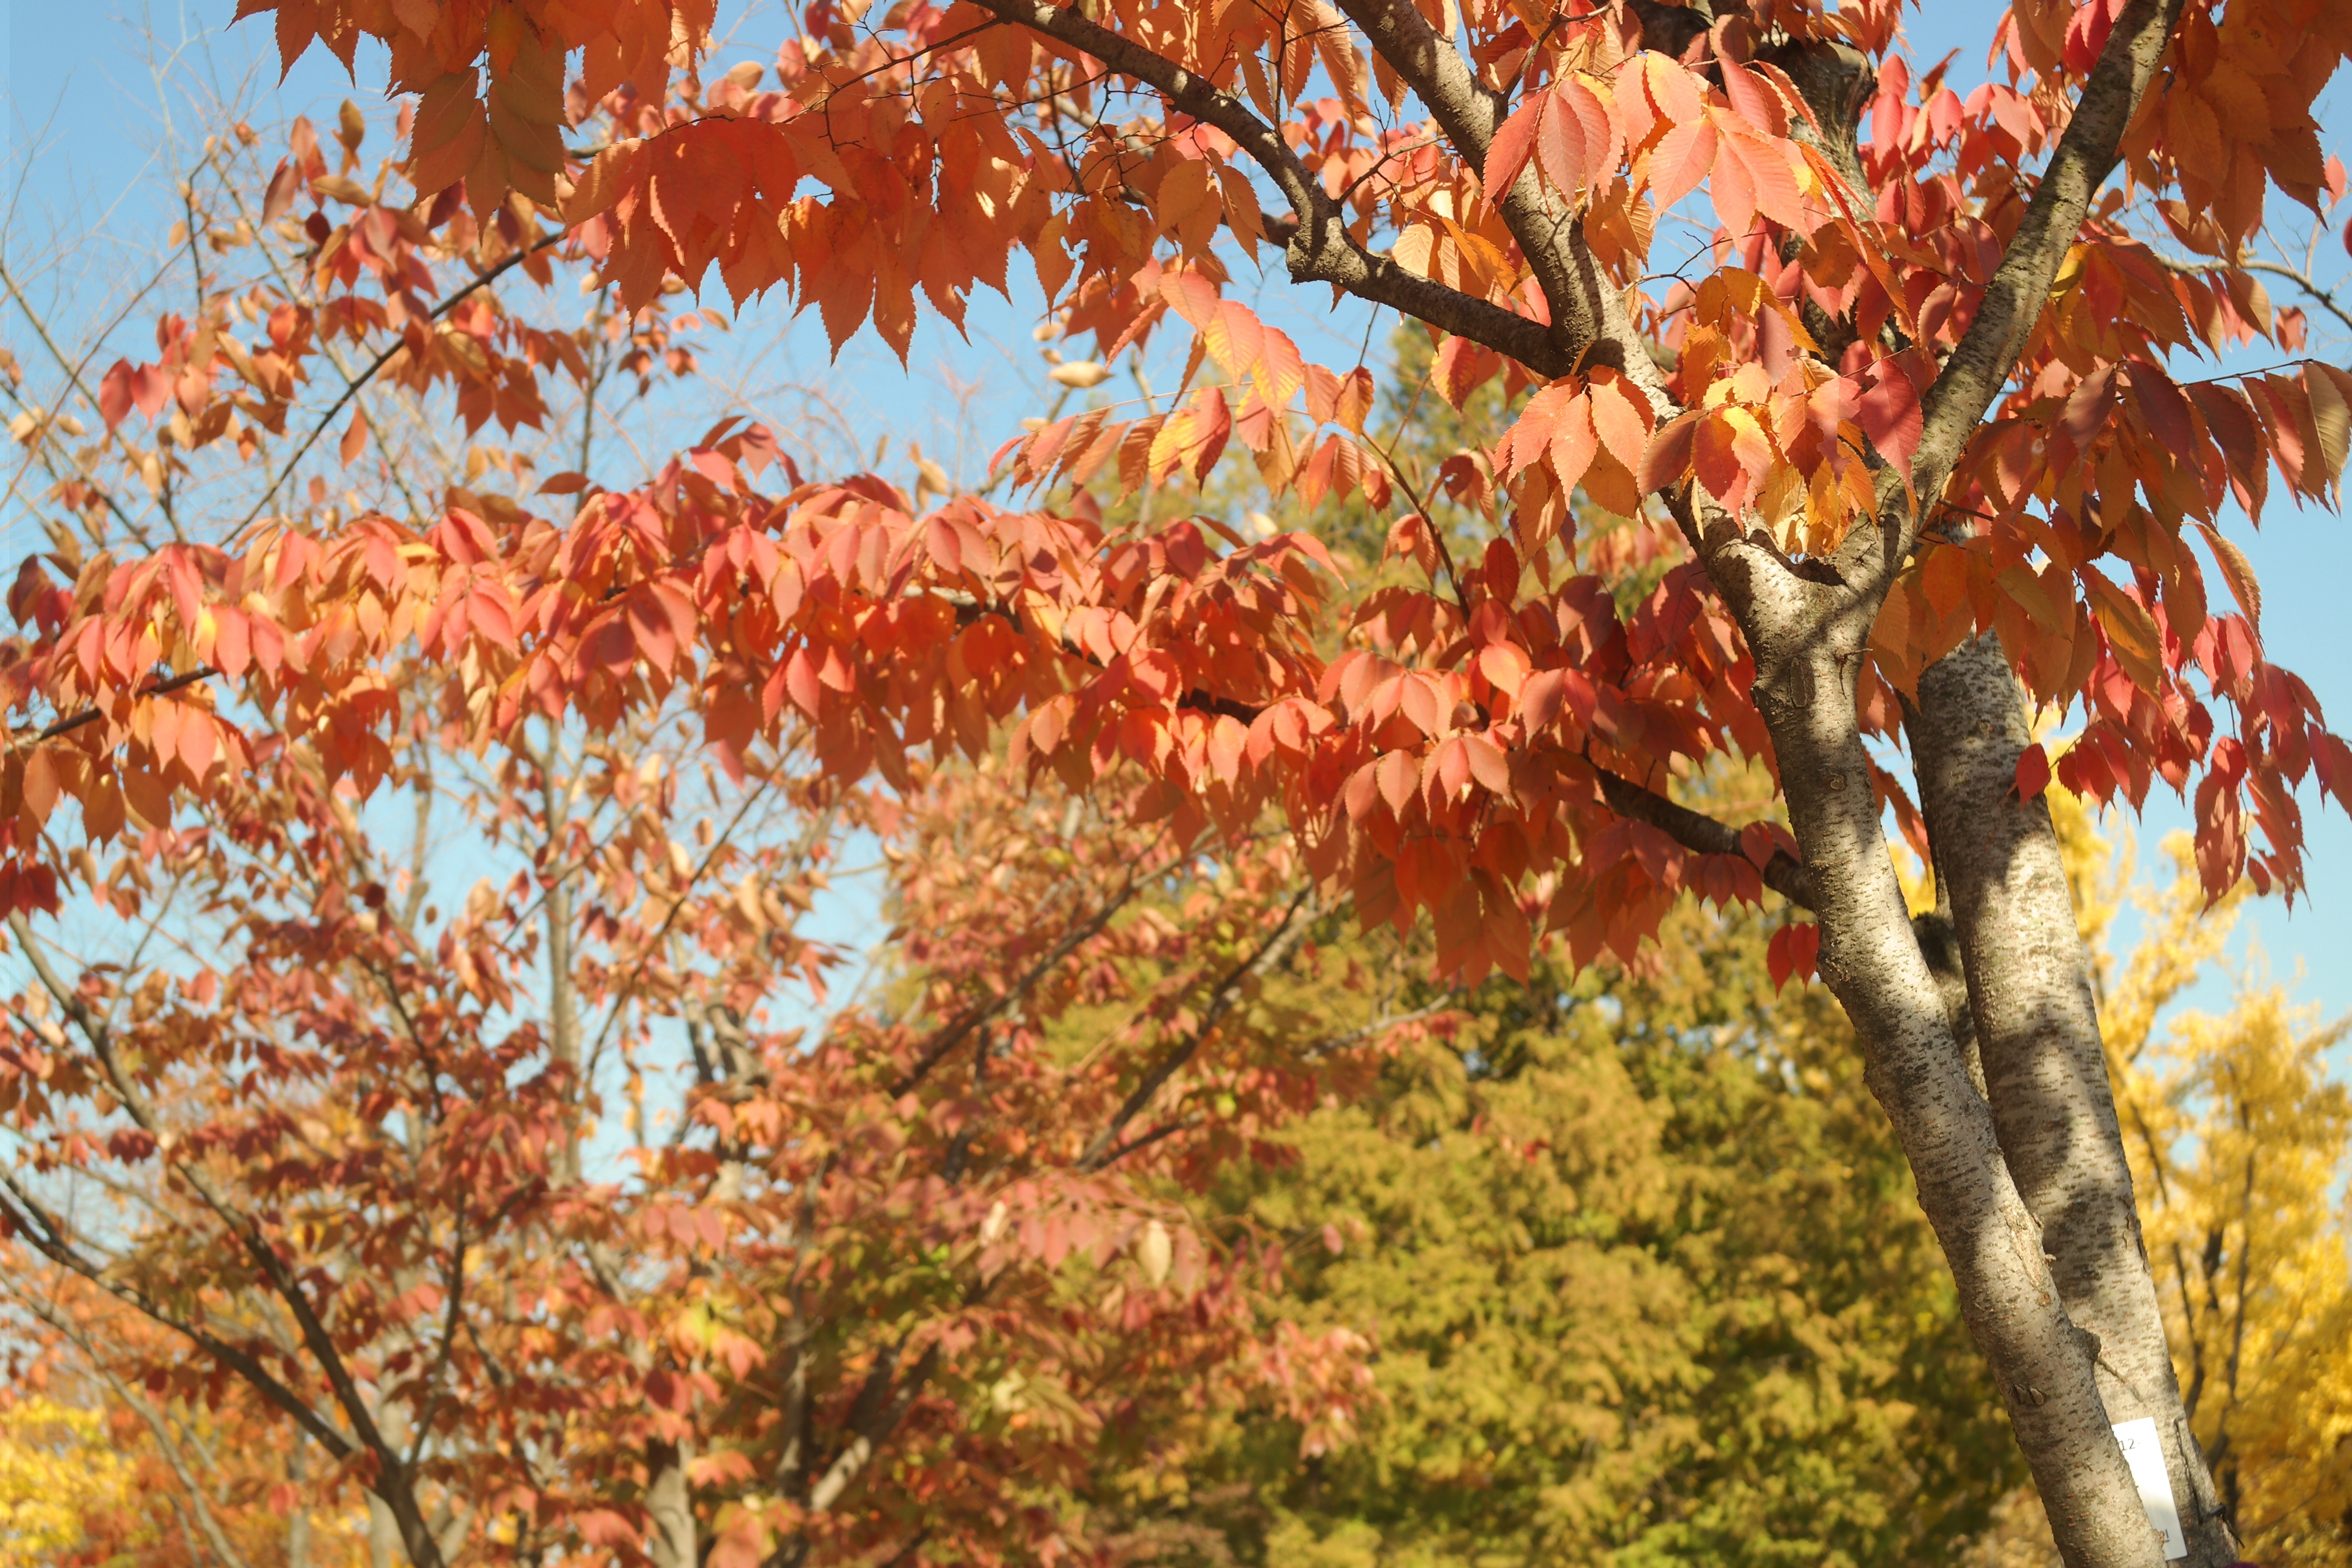
tree, nature, branch, plant, sunlight, leaf, flower, autumn, season, maple tree, leaves, shelter, deciduous, emotional, break, healing, flowering plant, woody plant, land plant